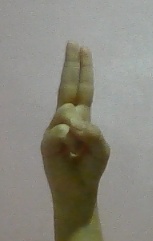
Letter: taa